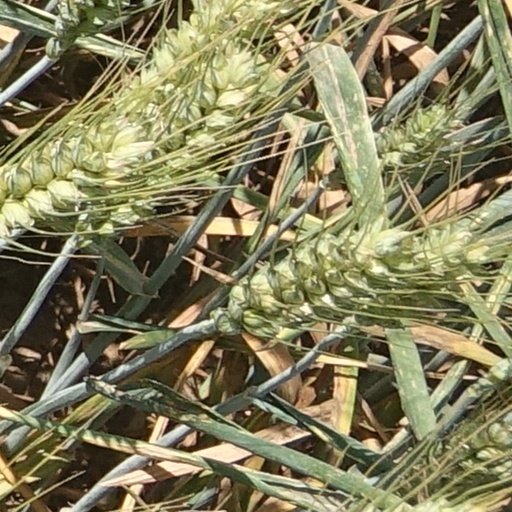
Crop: wheat